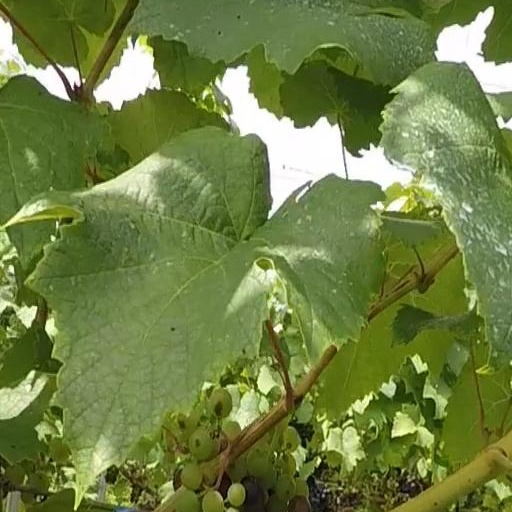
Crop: grape